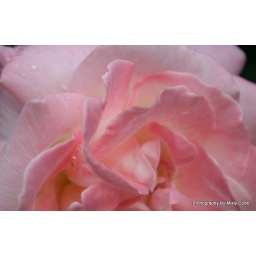
Pretty pink rose with dew drops in my front yard.